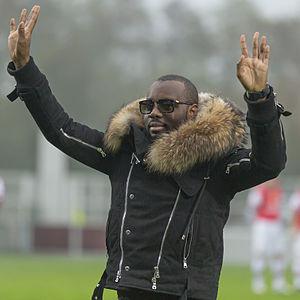
Maître Gims (Gandhi Djuna)
La discographie du rappeur français Gims se résume à trois albums studio, trois rééditions, deux compilations et un EPs. Elle se compose également de vingt-neuf singles, trente-deux collaborations ainsi que de trente-et-un clips vidéo.
Gandhi Djuna, dit Gims et anciennement Maître Gims, est un chanteur, rappeur et compositeur congolais, né le 6 mai 1986 à Kinshasa au Zaïre.